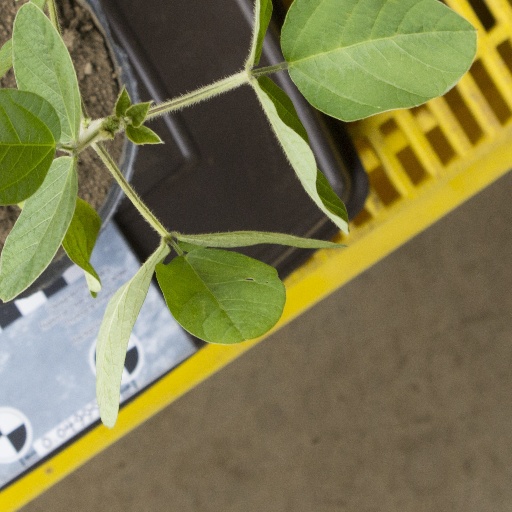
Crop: soybean